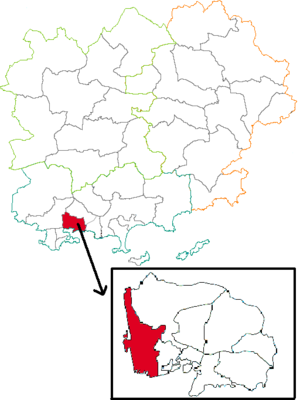
Situation du canton dans la département du Var (83), France
Le canton de Toulon-2 est un canton français situé dans le département du Var et la région Provence-Alpes-Côte d'Azur.